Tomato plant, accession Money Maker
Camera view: tilt-top (135 deg); turntable rotation: 30 degrees
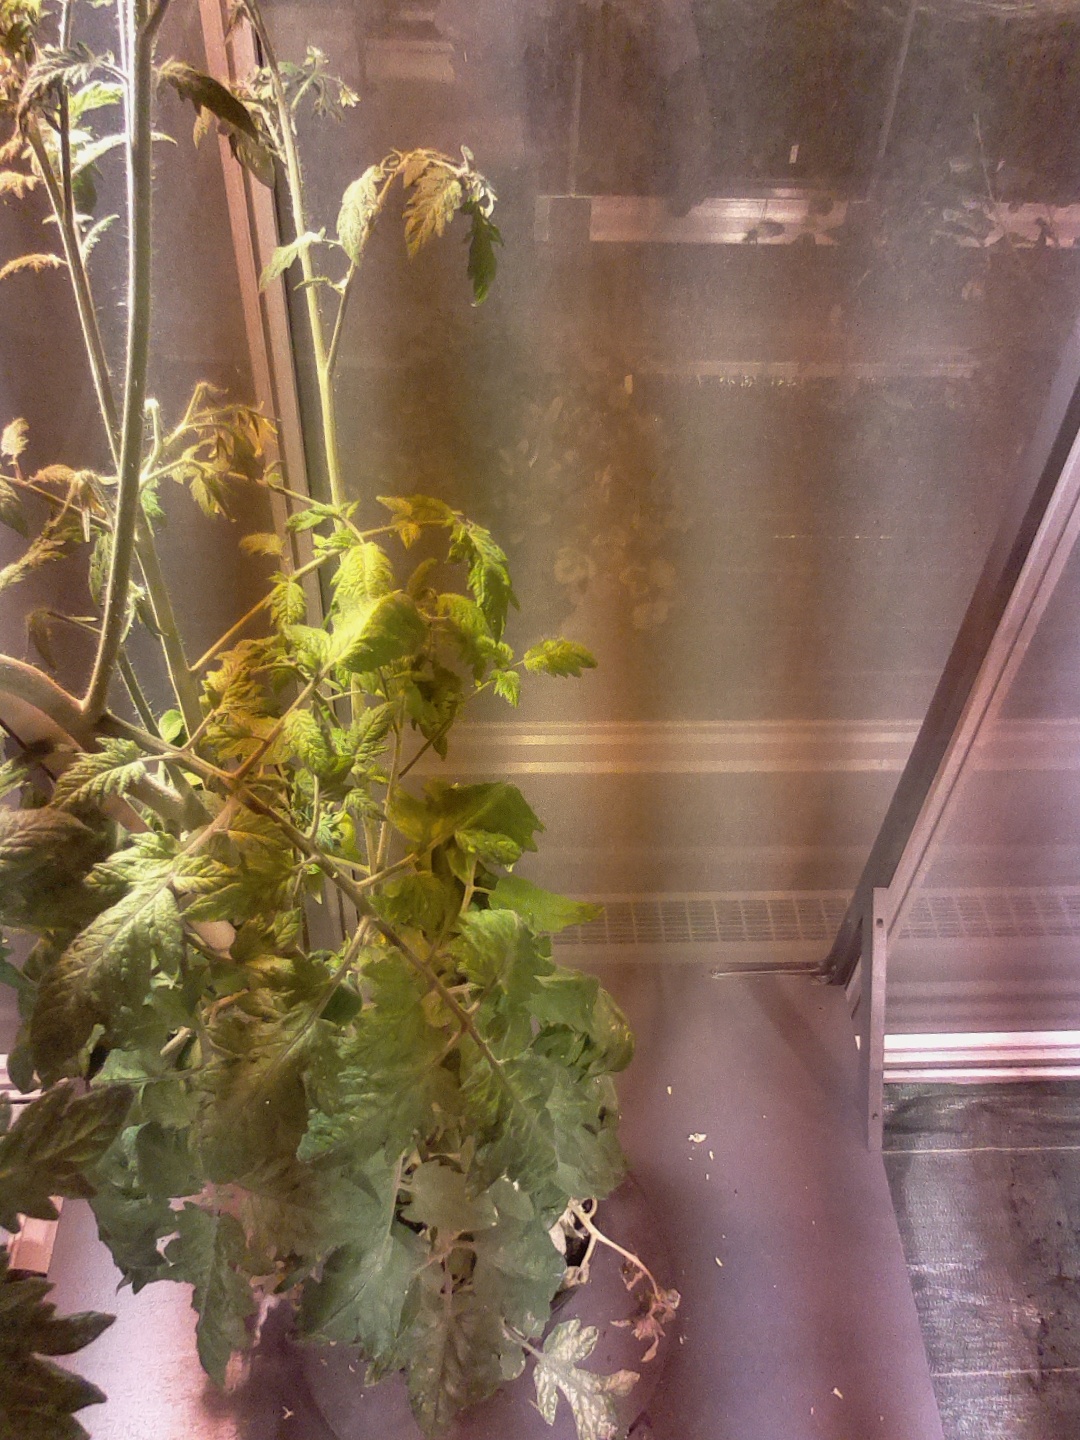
BBCH growth stage 72: 20%-30% of final fruit size